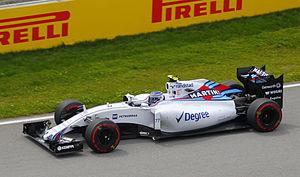
Valtteri Bottas - Williams F1 Team - Grand Prix du Canada - Circuit Gilles-Villeneuve - 7 juin 2015 (Photo Paul-Émile Poulin-Jacques)
Le Grand Prix automobile du Canada 2015, disputé le 7 juin 2015 sur le circuit Gilles-Villeneuve, est la 923ᵉ épreuve du championnat du monde de Formule 1 courue depuis 1950. Il s'agit de la quarante-cinquième édition du Grand Prix du Canada comptant pour le championnat du monde de Formule 1, la trente-sixième disputée sur le circuit temporaire de l'Île Notre-Dame de Montréal, et de la septième manche du championnat 2015.
Williams Grand Prix Engineering est une écurie britannique de Formule 1, basée à Grove. Fondée en 1977 par Frank Williams et Patrick Head, l'équipe était la propriété de Frank Williams, Brad Hollinger, Patrick Head, le marché public et le fonds en fiducie des employés jusqu'en août 2020. Le 21 août 2020, Williams est racheté dans son intégralité par le fond d'investissement américain Dorilton Capital.
Le championnat du monde de Formule 1 2015, 66ᵉ édition du championnat du monde de Formule 1 comporte dix-neuf Grands Prix. Il débute le 15 mars 2015 à Melbourne en Australie et s'achève le 29 novembre 2015 à Abou Dabi aux Émirats arabes unis.
La Williams FW37 est la monoplace de Formule 1 engagée par l'écurie britannique Williams F1 Team dans le cadre du championnat du monde de Formule 1 2015. Elle est pilotée par le Brésilien Felipe Massa qui effectue sa seconde saison au sein de l'écurie de Grove et le Finlandais Valtteri Bottas, présent chez Williams pour la troisième année. Les pilotes essayeurs sont les Britanniques Susie Wolff et Alex Lynn. Conçue par l'ingénieur britannique Pat Symonds, la FW37 est présentée le 1er février 2015 sur le circuit permanent de Jerez en Espagne, après que des photos de la monoplace ont été diffusées en une du magazine F1 Racing le 20 janvier. Évolution de la Williams FW36 de 2014, la FW37 s'en distingue notamment par son poids, augmenté de onze kilogrammes.
Valtteri Bottas, né le 28 août 1989 à Nastola, est un pilote automobile finlandais. Vainqueur du championnat de GP3 Series 2011, il fait ses débuts en Formule 1 en 2013 au sein de l'écurie Williams et obtient ses premiers podiums l'année suivante. À la suite du départ inattendu de Nico Rosberg, cinq jours après l'obtention de son titre mondial, Bottas est recruté par Mercedes Grand Prix pour faire équipe avec Lewis Hamilton en 2017 ; il obtient la première victoire de sa carrière lors de son 81ᵉ départ en Formule 1, à l'arrivée du Grand Prix de Russie. L'année suivante, alors que son coéquipier obtient onze succès, il ne gagne aucun Grand Prix, puis renoue avec la victoire au départ de sa troisième saison avec Mercedes, lors de la première course du championnat 2019 à Melbourne. Il est l'auteur de quatre victoires, réalise avec son coéquipier neuf doublés en 2019 et termine vice-champion du monde. Pilotant pour une quatrième saison aux côtés d'Hamilton lors du championnat 2020, il est au mois d'août reconduit chez Mercedes pour l'exercice suivant, en 2021.